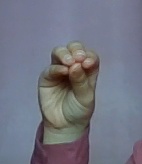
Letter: ha